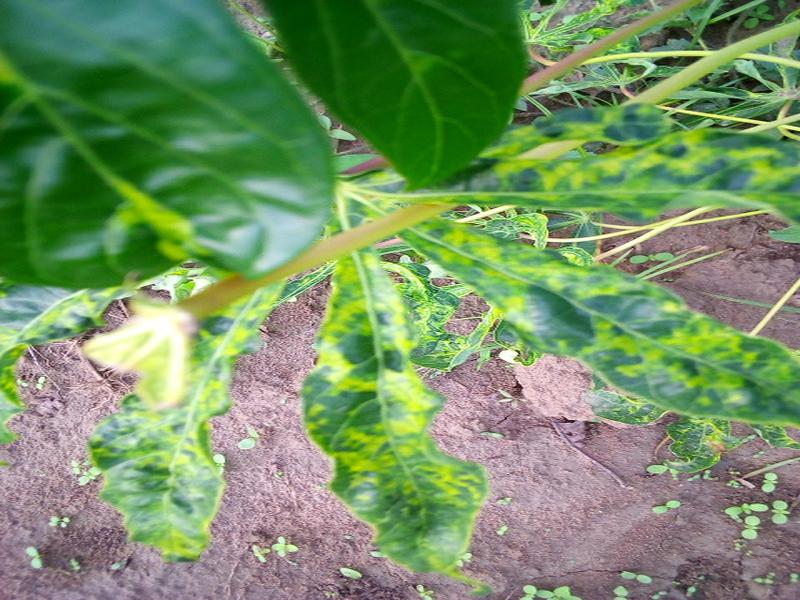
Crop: cassava
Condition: mosaic_disease